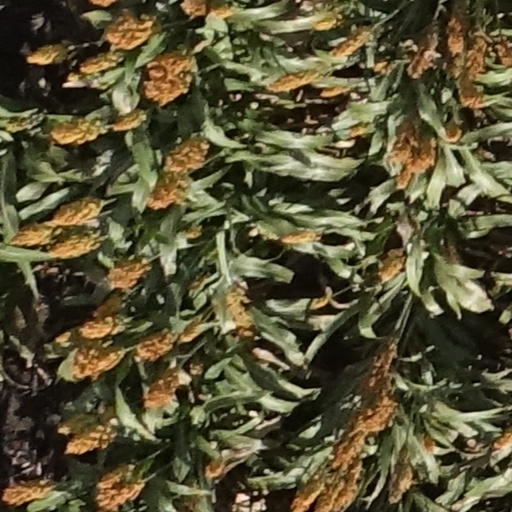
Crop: sorghum